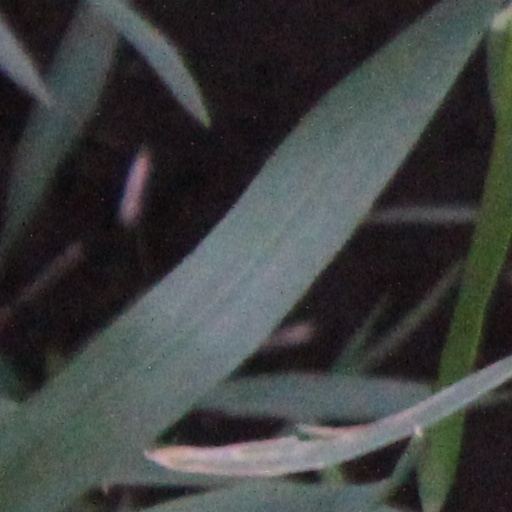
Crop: wheat